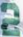
Number: 2